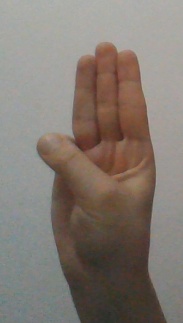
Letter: thaa